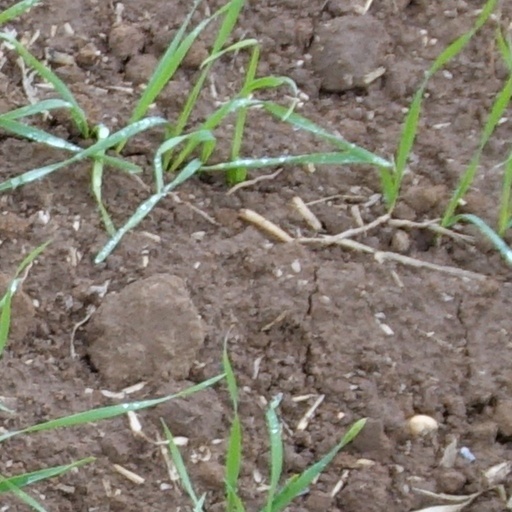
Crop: wheat